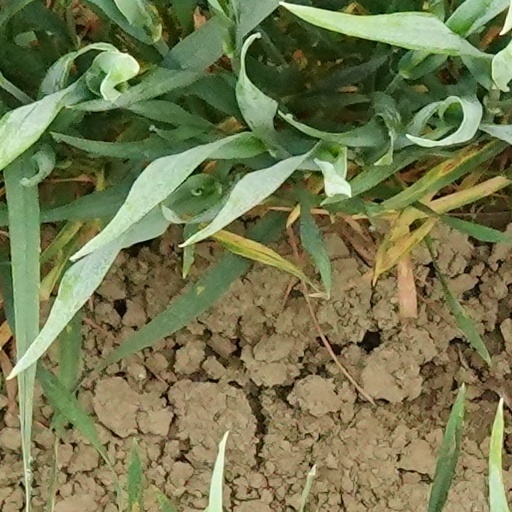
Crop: wheat